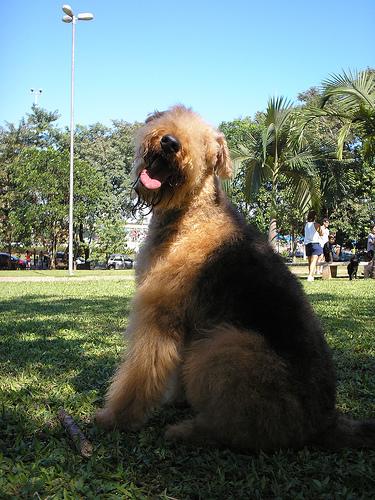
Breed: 200-n000008-Airedale